Legion of Frontiersmen

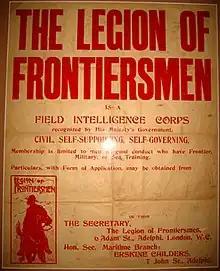
A Recruiting Poster, London; the contact was Erskine Childers

The Legion of Frontiersmen is a civilian nationalist paramilitary organisation formed in Britain in 1905 by Roger Pocock, a former North-West Mounted Police constable and Boer War veteran. Prompted by fears of an impending invasion of Britain and the Empire, the organisation was founded to be a field intelligence corps that would watch over and protect the boundaries of the Empire. Headquartered in London, the Legion of Frontiersmen formed branches throughout the Empire to prepare enlistees for war and foster vigilance in peacetime. Despite their efforts, the Legion never achieved significant official recognition, in part because many Commonwealth nations' laws prohibit militia groups.